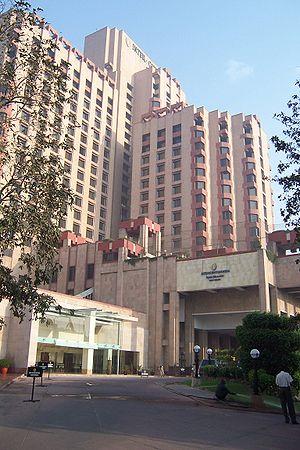
InterContinental est une marque d'hôtels de luxe internationale, qui fait aujourd'hui partie de la famille de marques du groupe hôtelier InterContinental Hotels Group. En 2005, 200 hôtels dans 75 pays portent la marque InterContinental.